Nobel Prize in Literature

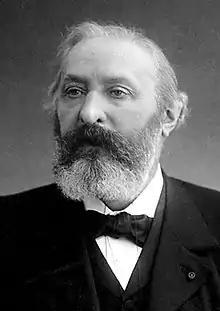
In 1901, French poet and essayist Sully Prudhomme (1839–1907) was the first person to be awarded the Nobel Prize in Literature, "in special recognition of his poetic composition, which gives evidence of lofty idealism, artistic perfection, and a rare combination of the qualities of both heart and intellect."

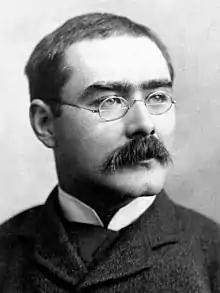
Rudyard Kipling, the youngest recipient of the Nobel Prize in Literature.

Alfred Nobel stipulated in his last will and testament that his money be used to create a series of prizes for those who confer the "greatest benefit on mankind" in physics, chemistry, peace, physiology or medicine, and literature. Although Nobel wrote several wills during his lifetime, the last was written a little over a year before he died, and it was signed at the Swedish-Norwegian Club in Paris on 27 November 1895. Nobel bequeathed 94% of his total assets, 31 million Swedish "kronor" (US$198 million, €176 million in 2016), to establish and endow the five Nobel Prizes. Due to the level of scepticism surrounding the will, it was not until 26 April 1897 that the Storting (Norwegian Parliament) approved it. The executors of his will were Ragnar Sohlman and Rudolf Lilljequist, who formed the Nobel Foundation to take care of Nobel's fortune and organise the prizes.